List of Boeing 737 operators

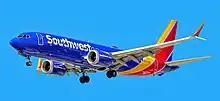
Southwest Airlines is the largest Boeing 737 operator

Many countries operate the 737 passenger, BBJ and cargo variants in government or military applications. Users with 737s include: